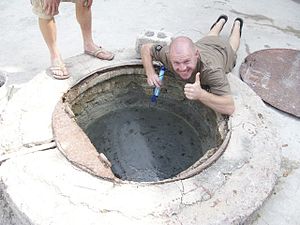
LifeStraw
Demonstration af brugen af et LifeStraw
LifeStraw er et vandfilter, der benyttes til at filtrere potentielt forurenet vand, således at vandet kan drikkes af mennesker. Filteret er opbygget som et sugerør og benyttes af den person, der skal drikke vandet. Det kan filtrere optil 1.000 liter vand, hvilket er tilstrækkeligt til én persons årlige forbrug. Det fjerner 99,9999% af bakterierne i vand og 99,9% af parasiterne. LifeStraw findes tillige i en større variant 'LifeStraw Family', der er udviklet til brug i familier, og som yderligere filtrerer 99,99% of vira.